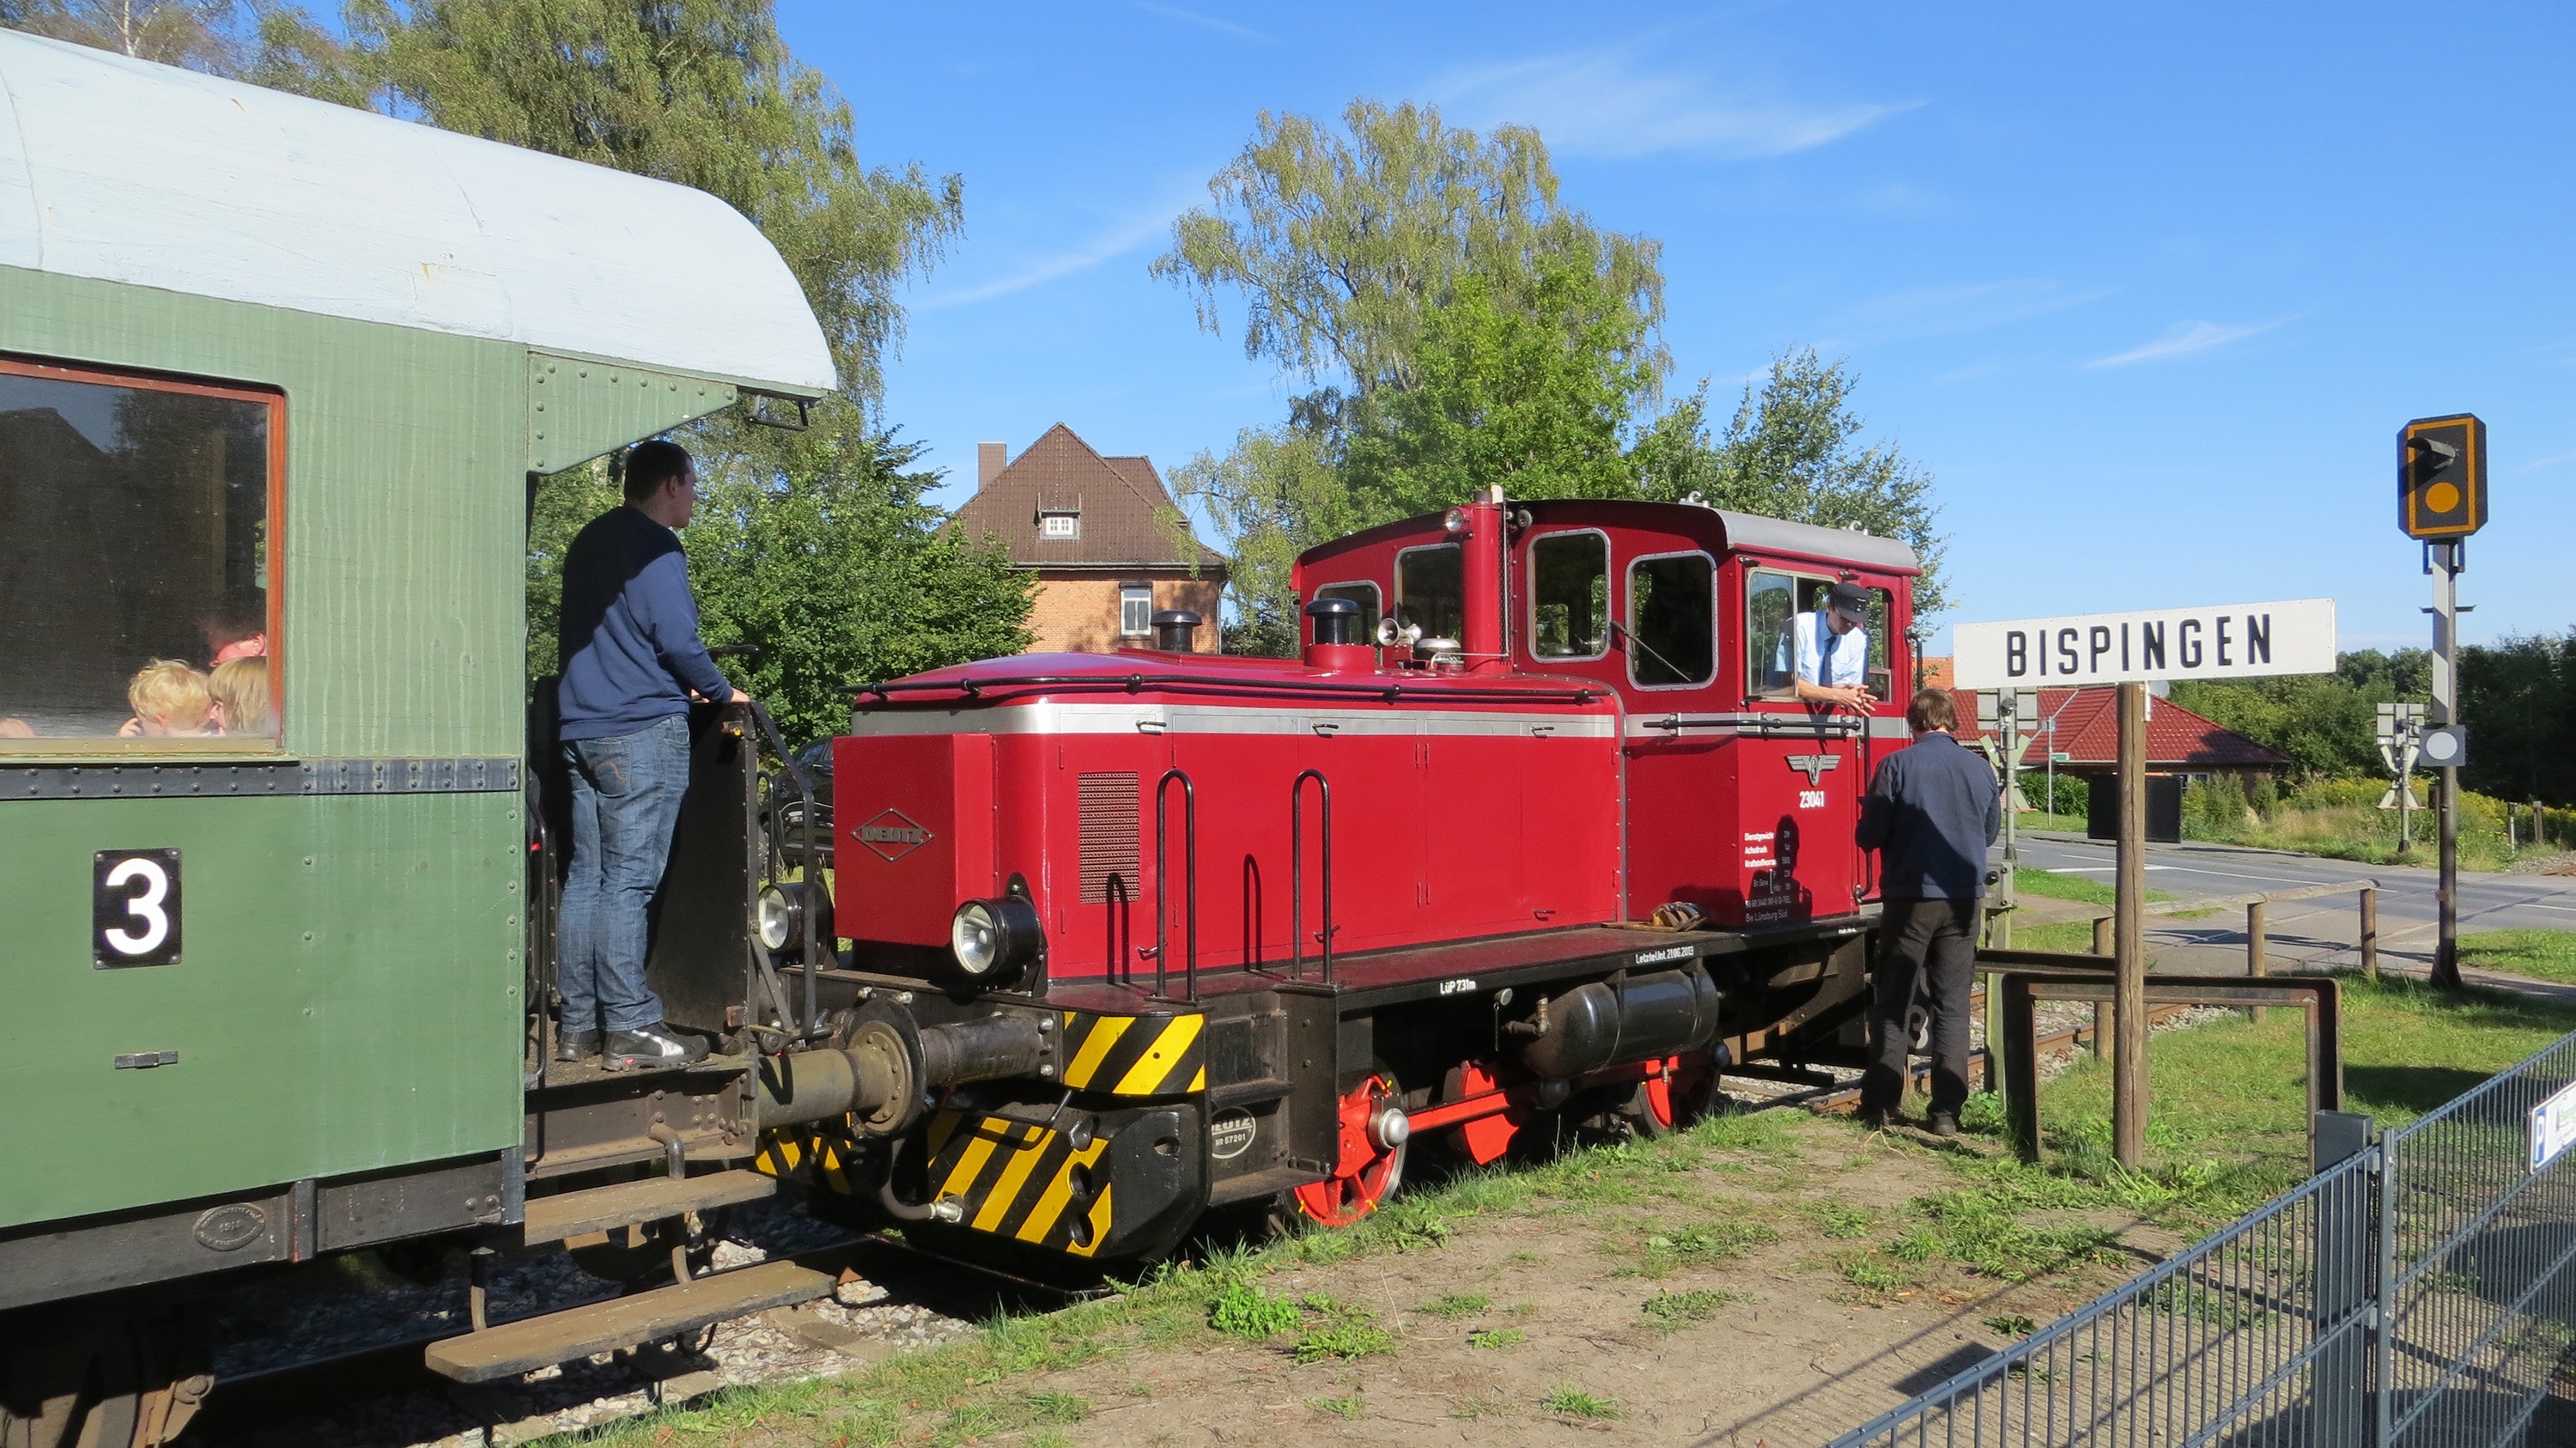
track, train, transport, vehicle, public transport, locomotive, stop, heide, rail transport, diesel locomotive, bispingen, l neburg heath, pagan express, train driver, land vehicle, rolling stock, railroad car